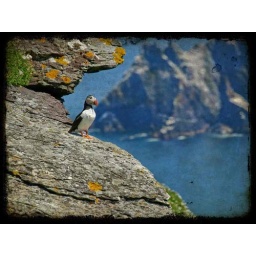
ireland puffin over looking ocean on cliff face